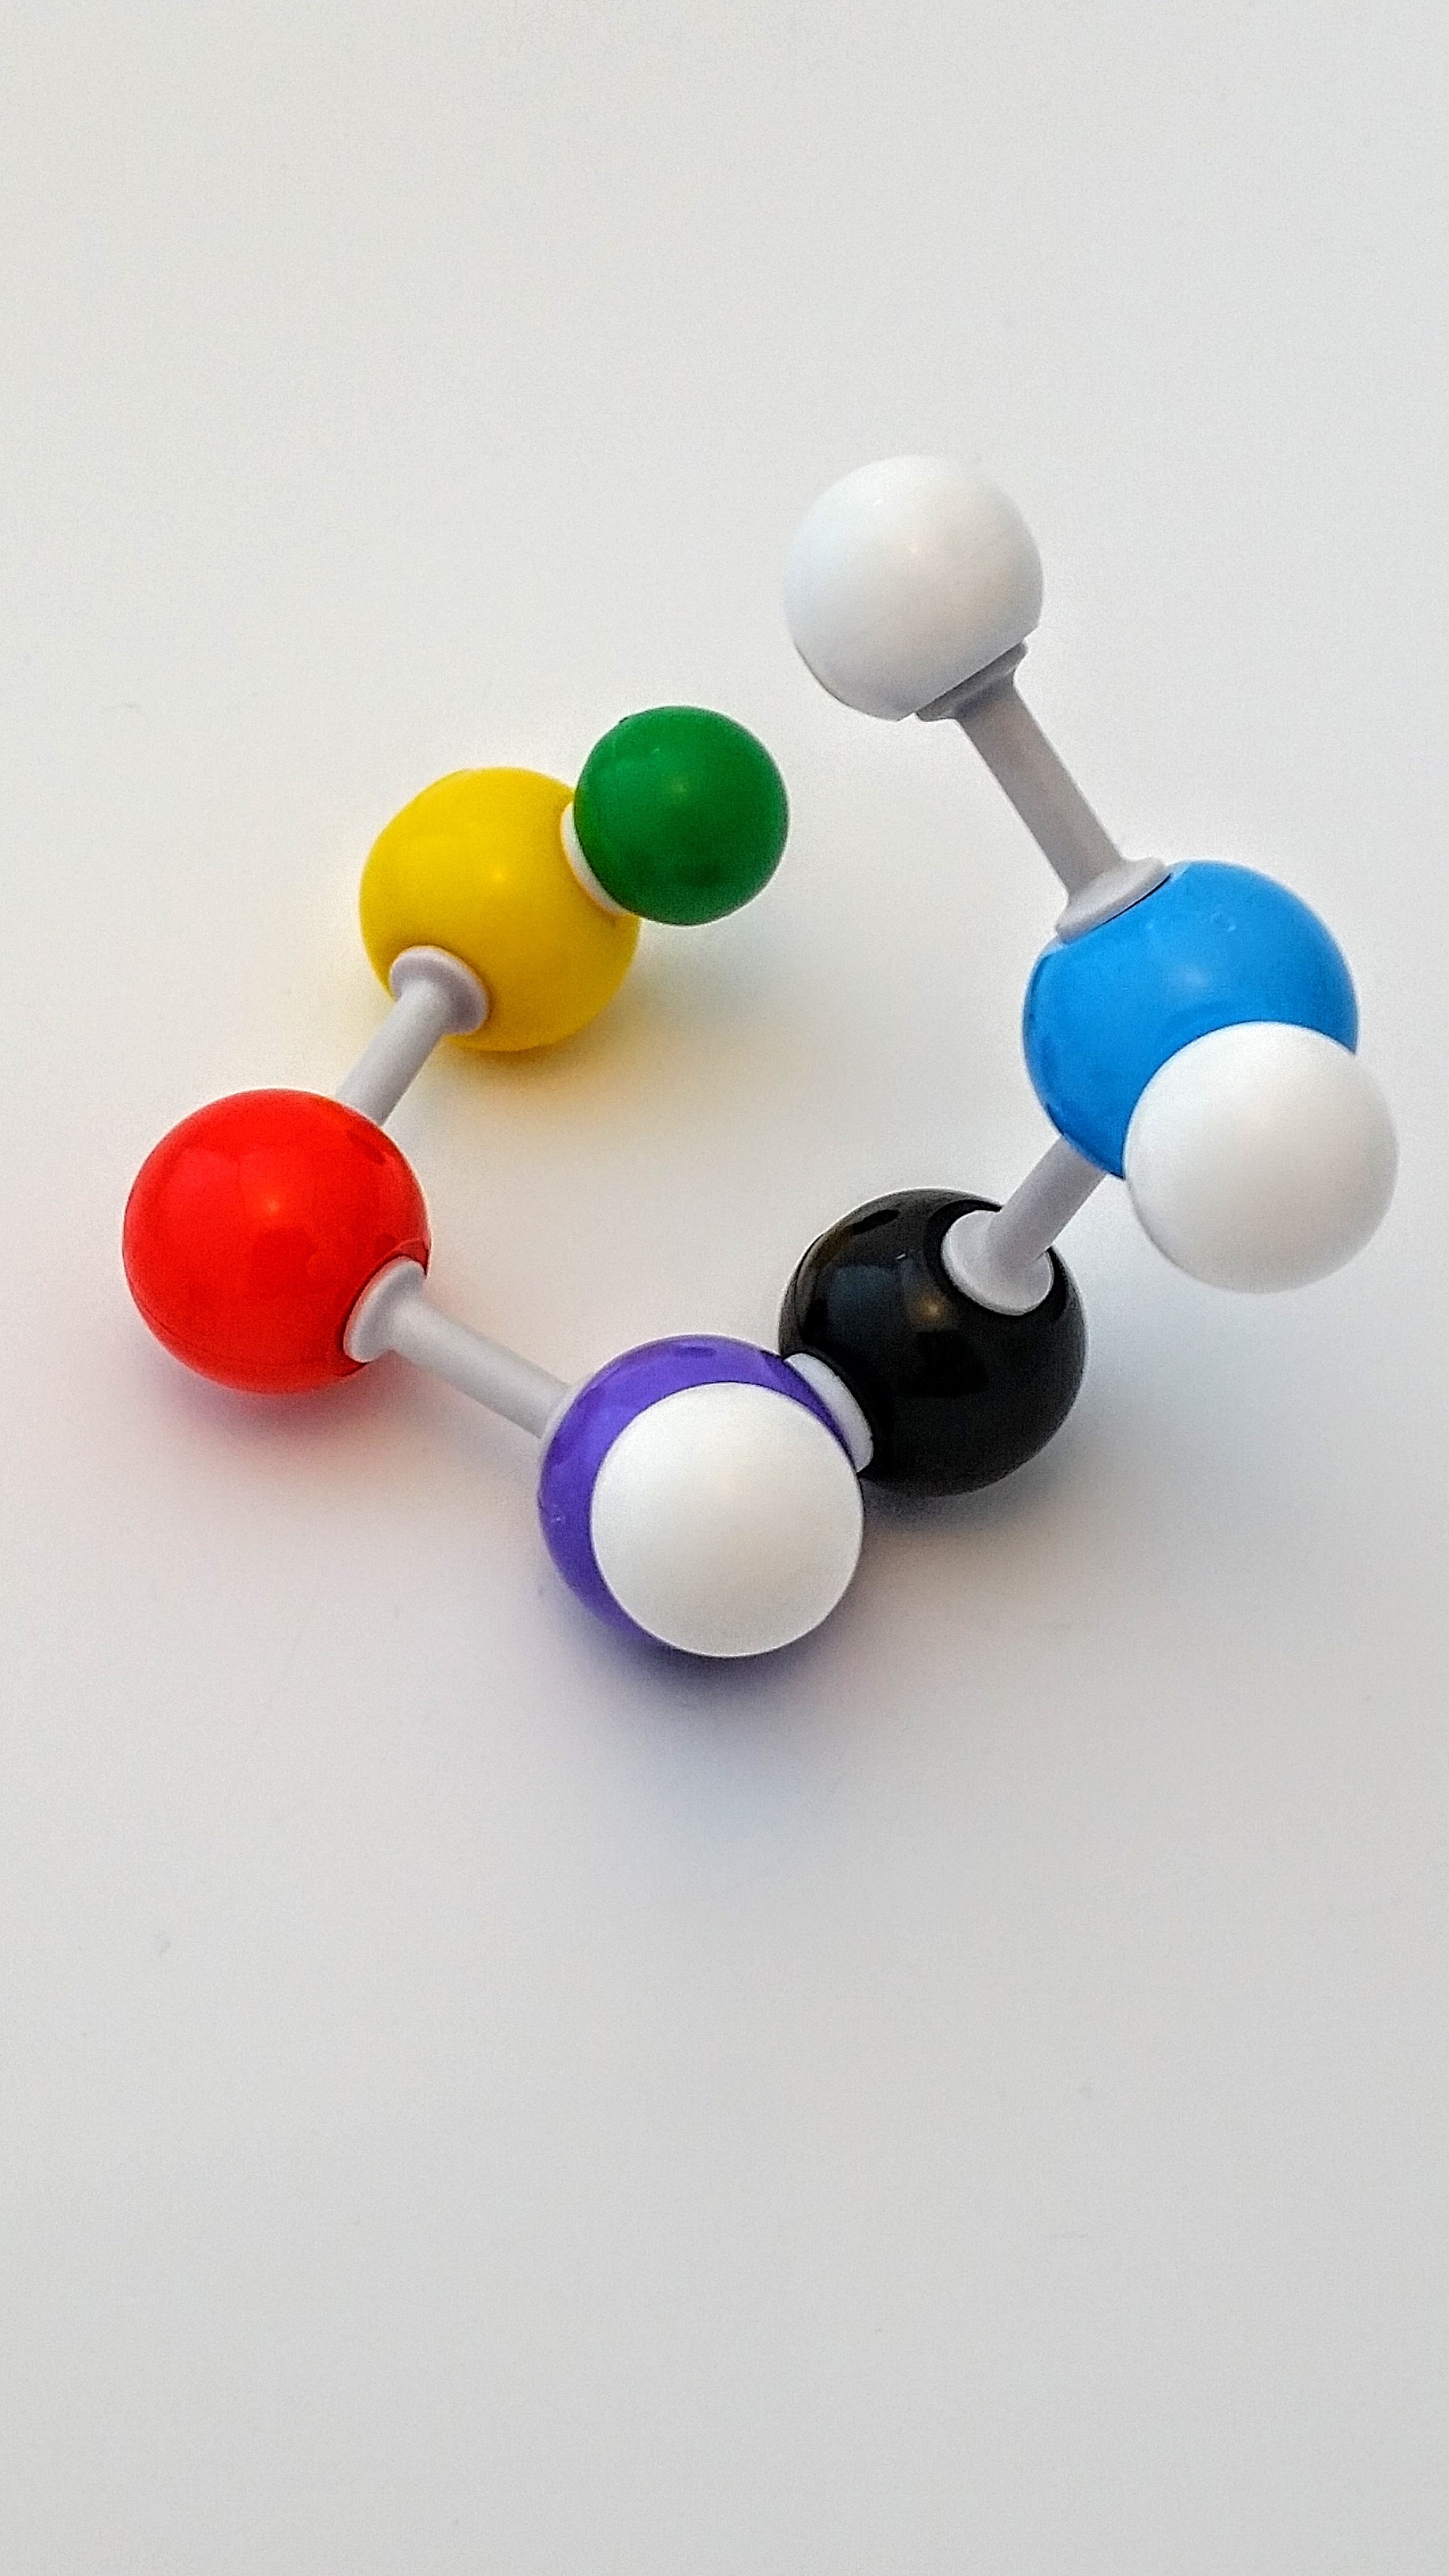
ear, bead, toy, jewellery, science, ball, organ, science class, molecule, fashion accessory, body jewelry